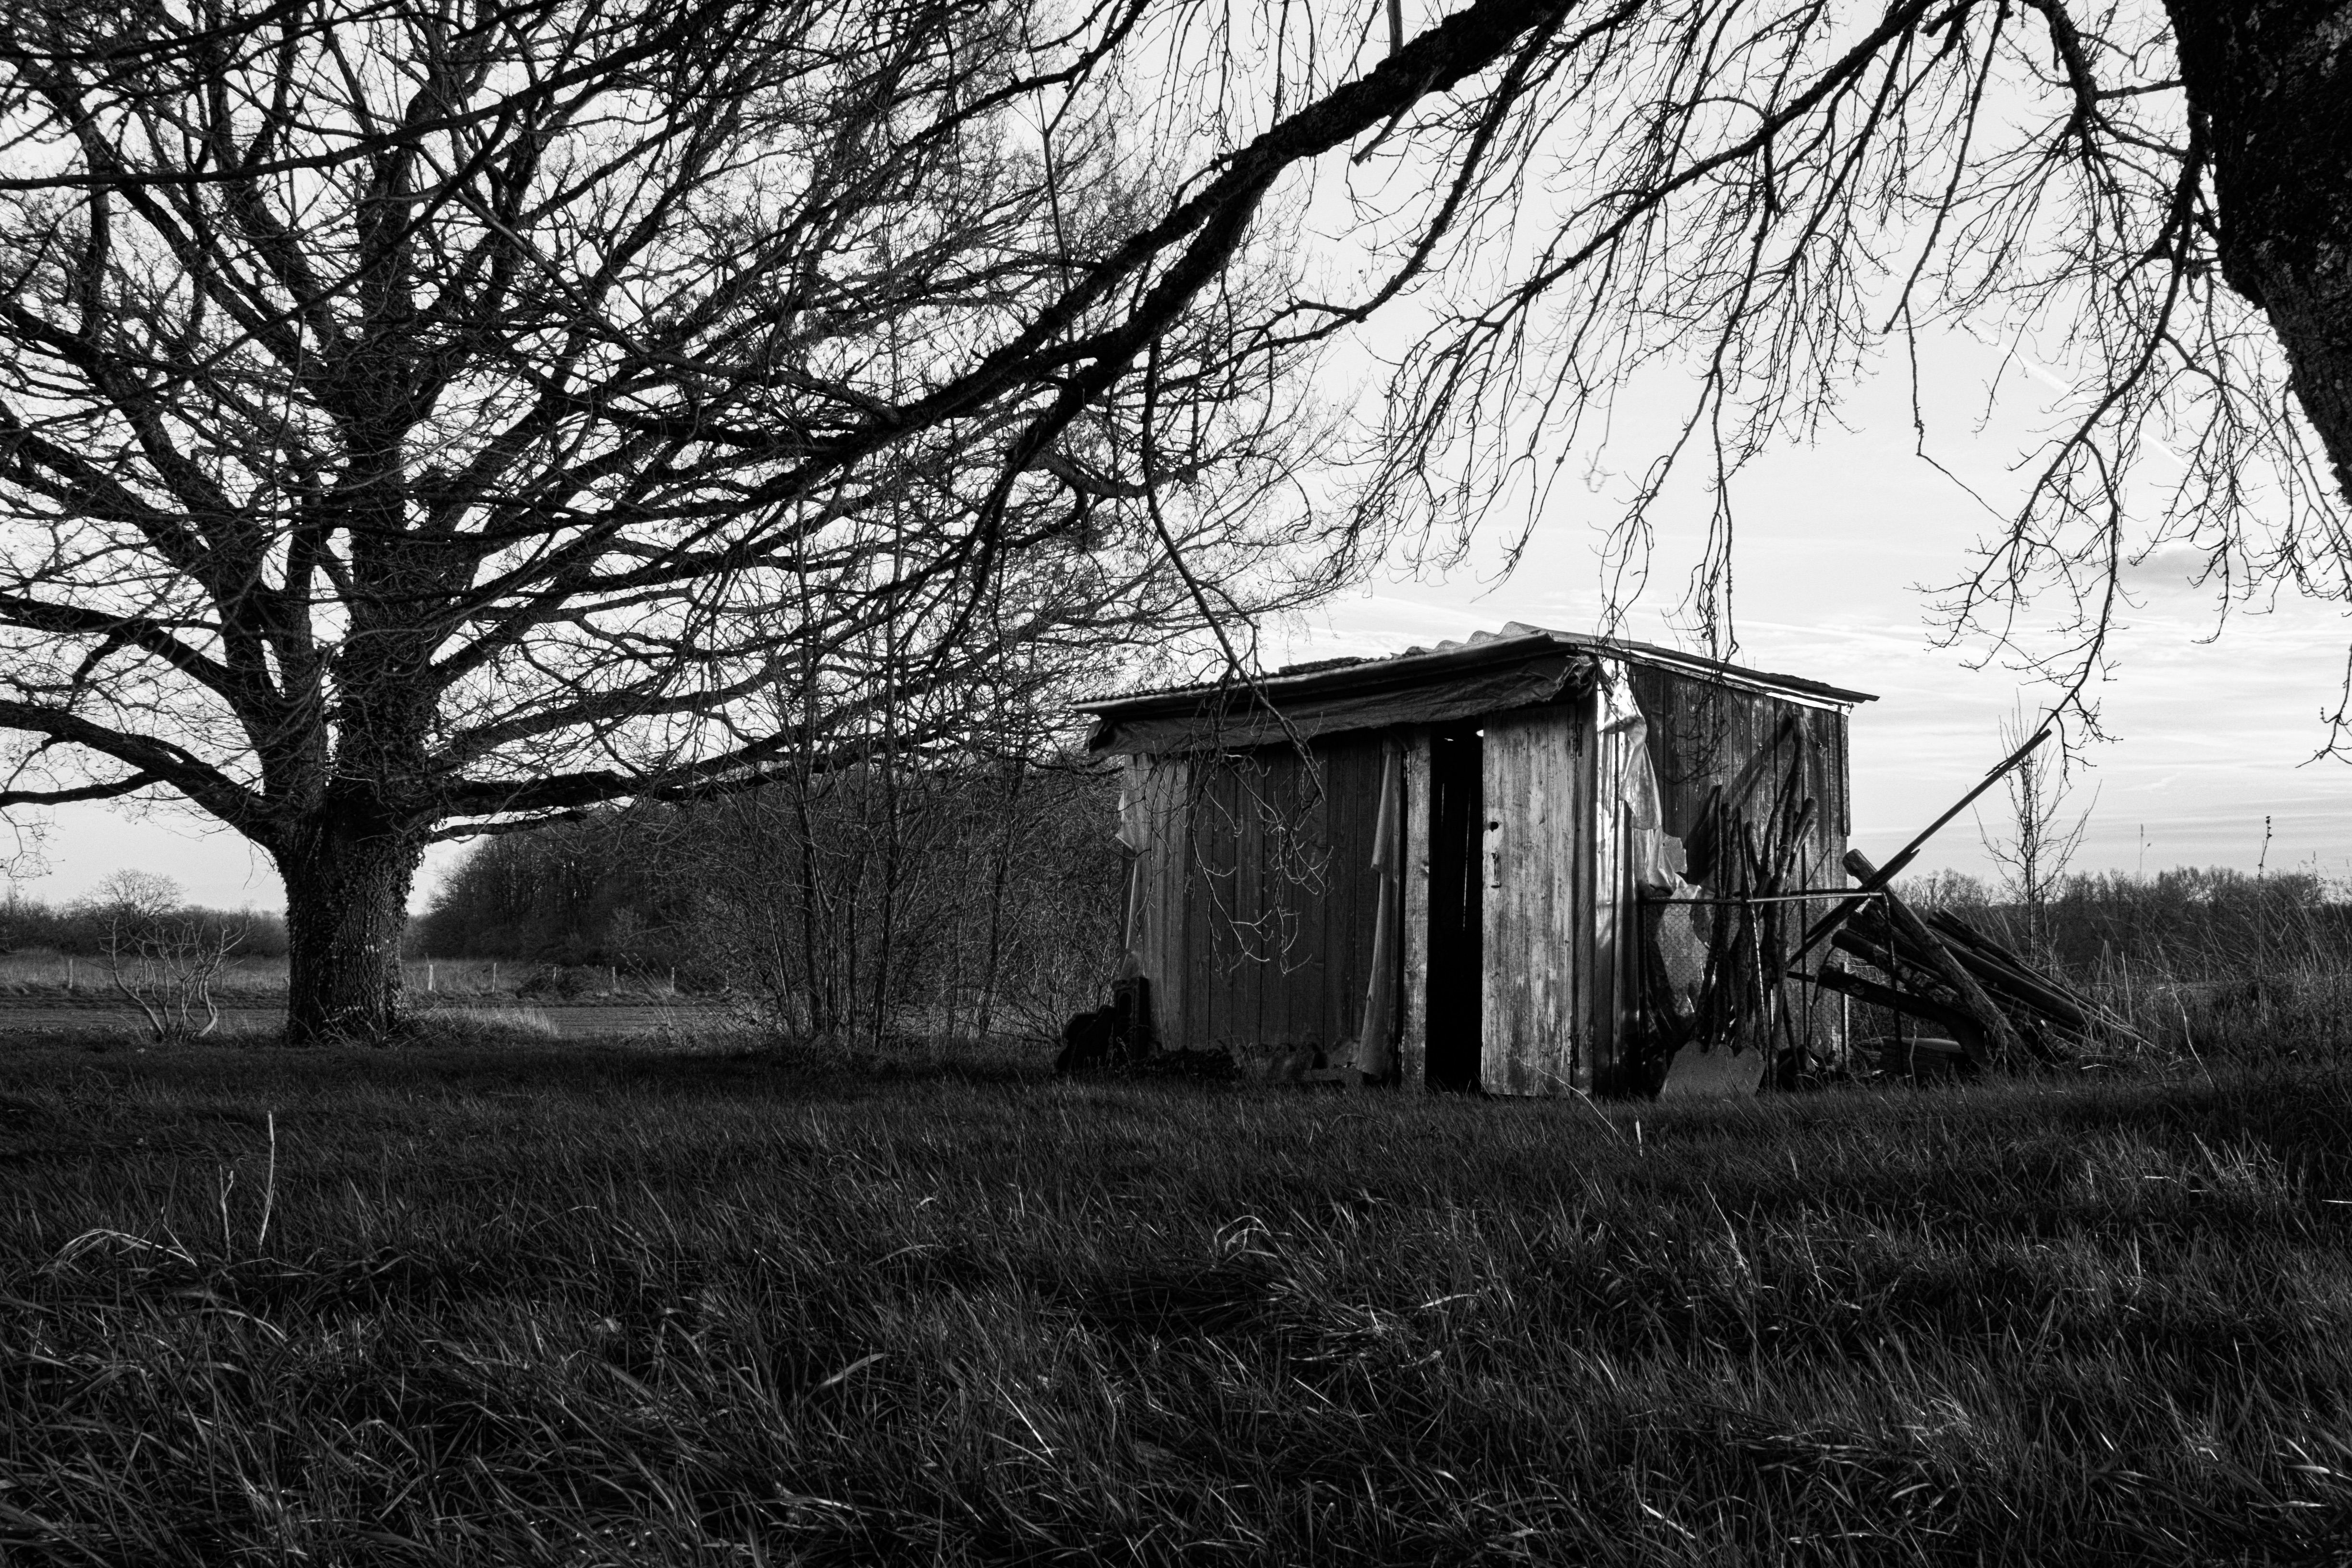
tree, grass, black and white, plant, farm, house, building, barn, home, shack, autumn, monochrome, rural area, monochrome photography, woody plant